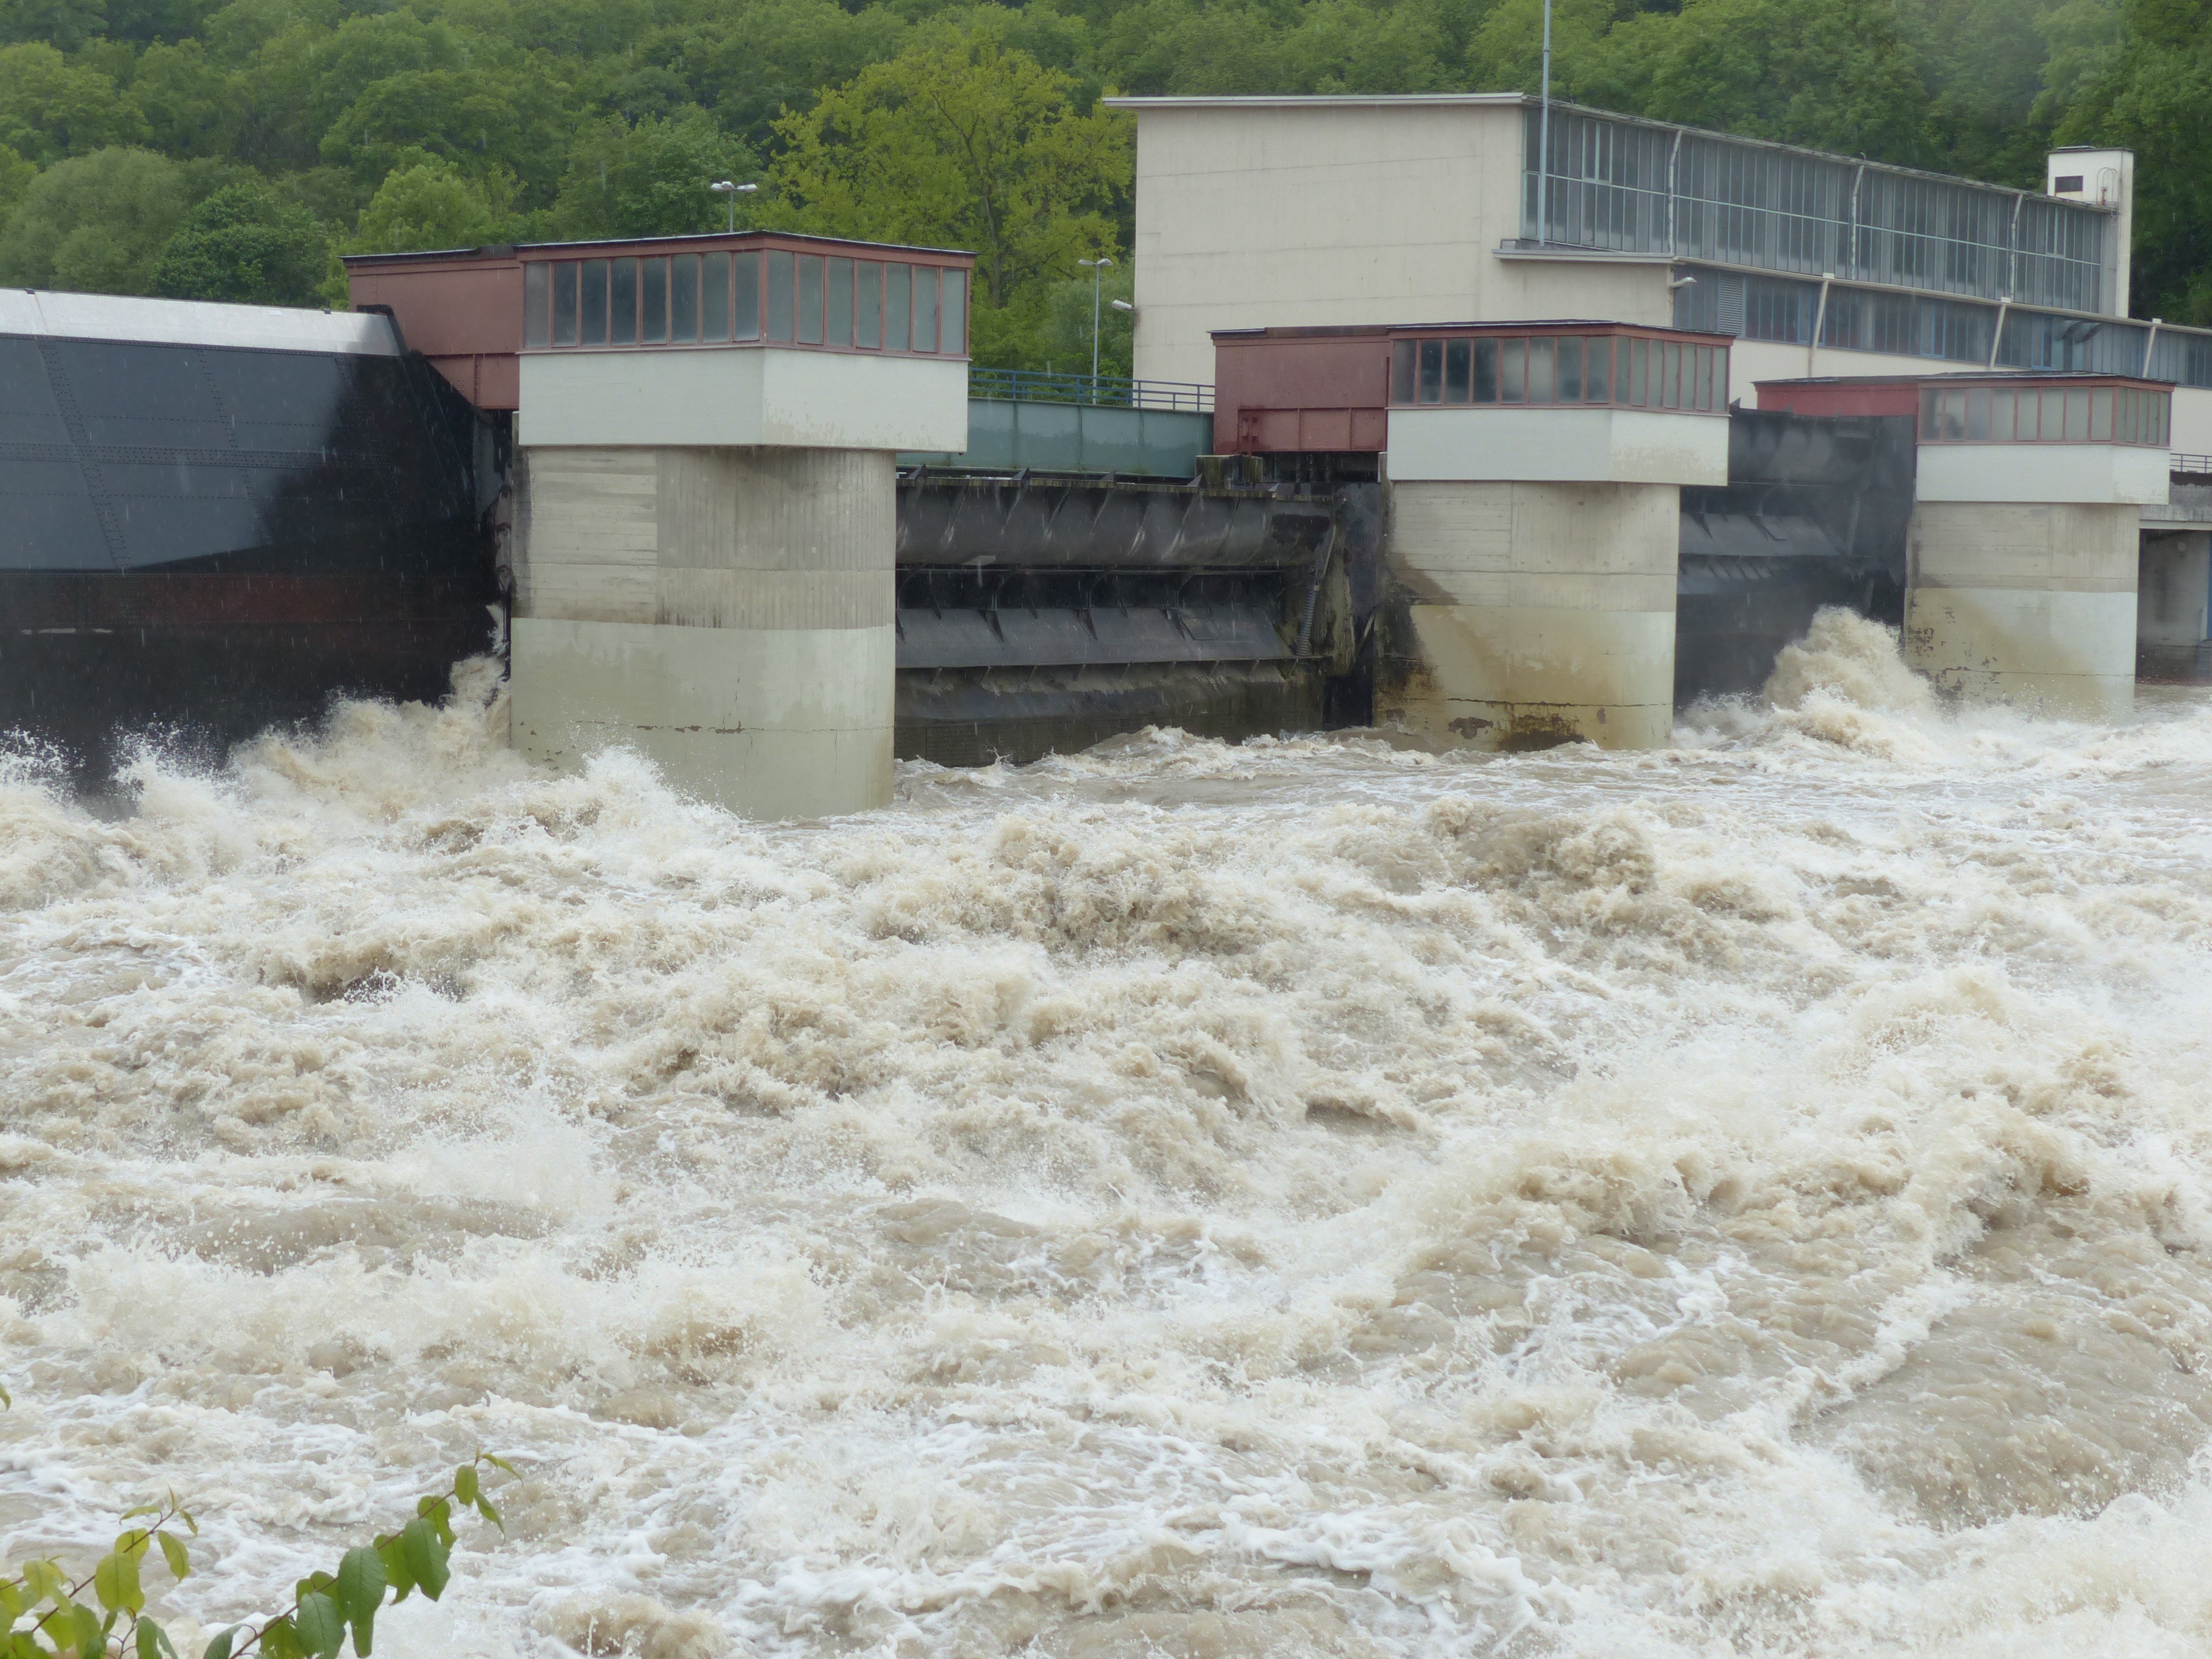
water, rain, wave, wet, peak, river, flood, storm, dam, waterway, energy, power plant, danube, disaster, lock, shipping, flooding, barrage, dangerous, weir, strudel, precipitate, force of nature, rainy weather, water power, slurry, energy generation, climate change, water level, cloudiness, trueb, inject, civil protection, high water, geological phenomenon, flood disaster, flood of the century